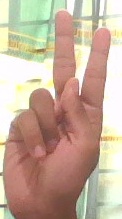
ASL sign: K